Hurricane Juan

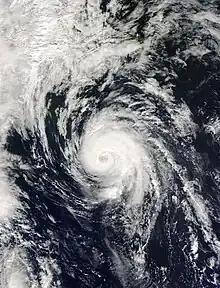
Hurricane Juan near peak intensity south of Nova Scotia on September 27

Hurricane Juan was a significant tropical cyclone which caused extensive damage to parts of Atlantic Canada, being the tenth named storm and the sixth hurricane of the 2003 Atlantic hurricane season. Juan formed southeast of Bermuda on September 24 from a tropical wave that had tracked across the subtropical Atlantic Ocean. It tracked northward and strengthened over the warm waters of the Gulf Stream, reaching Category 2 strength on the Saffir-Simpson hurricane scale on September 27. The hurricane peaked in intensity with sustained winds of that same day, losing some strength as it raced over cooler waters toward the coast of Nova Scotia, before making landfall between Shad Bay and Prospect in the Halifax Regional Municipality early on September 29 as a Category 2 hurricane with winds of . Juan retained hurricane strength while travelling through Nova Scotia, though it would weaken into a Category 1 hurricane over Prince Edward Island. Juan would eventually be absorbed by another extratropical low on September 29 near Anticosti Island in the northern Gulf of Saint Lawrence.